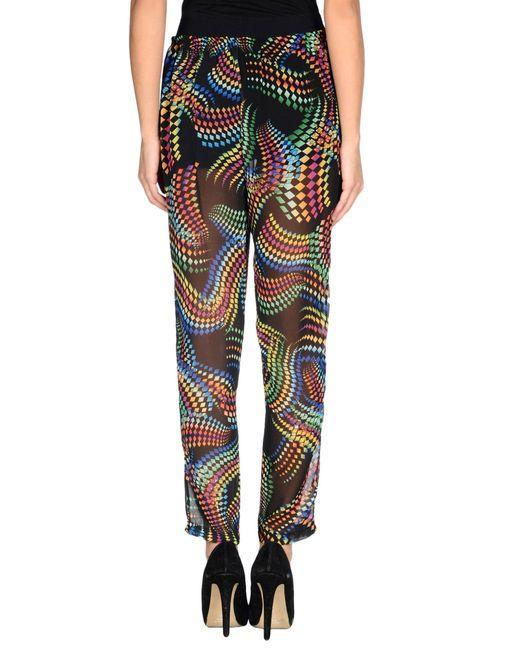
Durchsichtige lange seidige Hose mit schwarzen High Heel Sandalen, Damen